Los Altos (state)

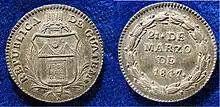
Proclamation Coin 1847 of the independent Republic of Guatemala

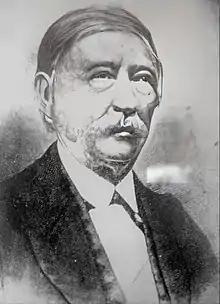
General Doroteo Vasconcelos who supported Los Altos' reestablishment.

During his first term as president, Rafael Carrera brought the country back from excessive conservatism to a traditional climate. However, in 1848, the liberals were able to force Rafael Carrera to leave office, after the country had been in turmoil for several months. Carrera resigned of his own free will and left for México. The new liberal regime allied itself with the Aycinena family and swiftly passed a law which they emphatically ordered the execution of Carrera if he dared to return to Guatemalan soil.